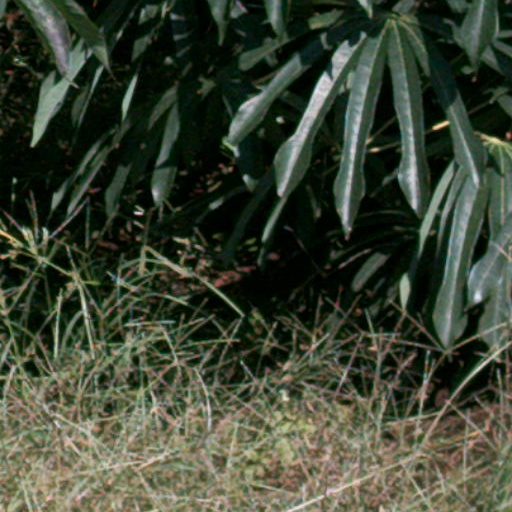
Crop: cassava